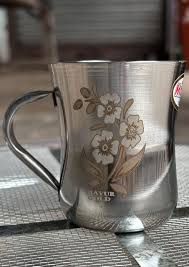
Label: metal